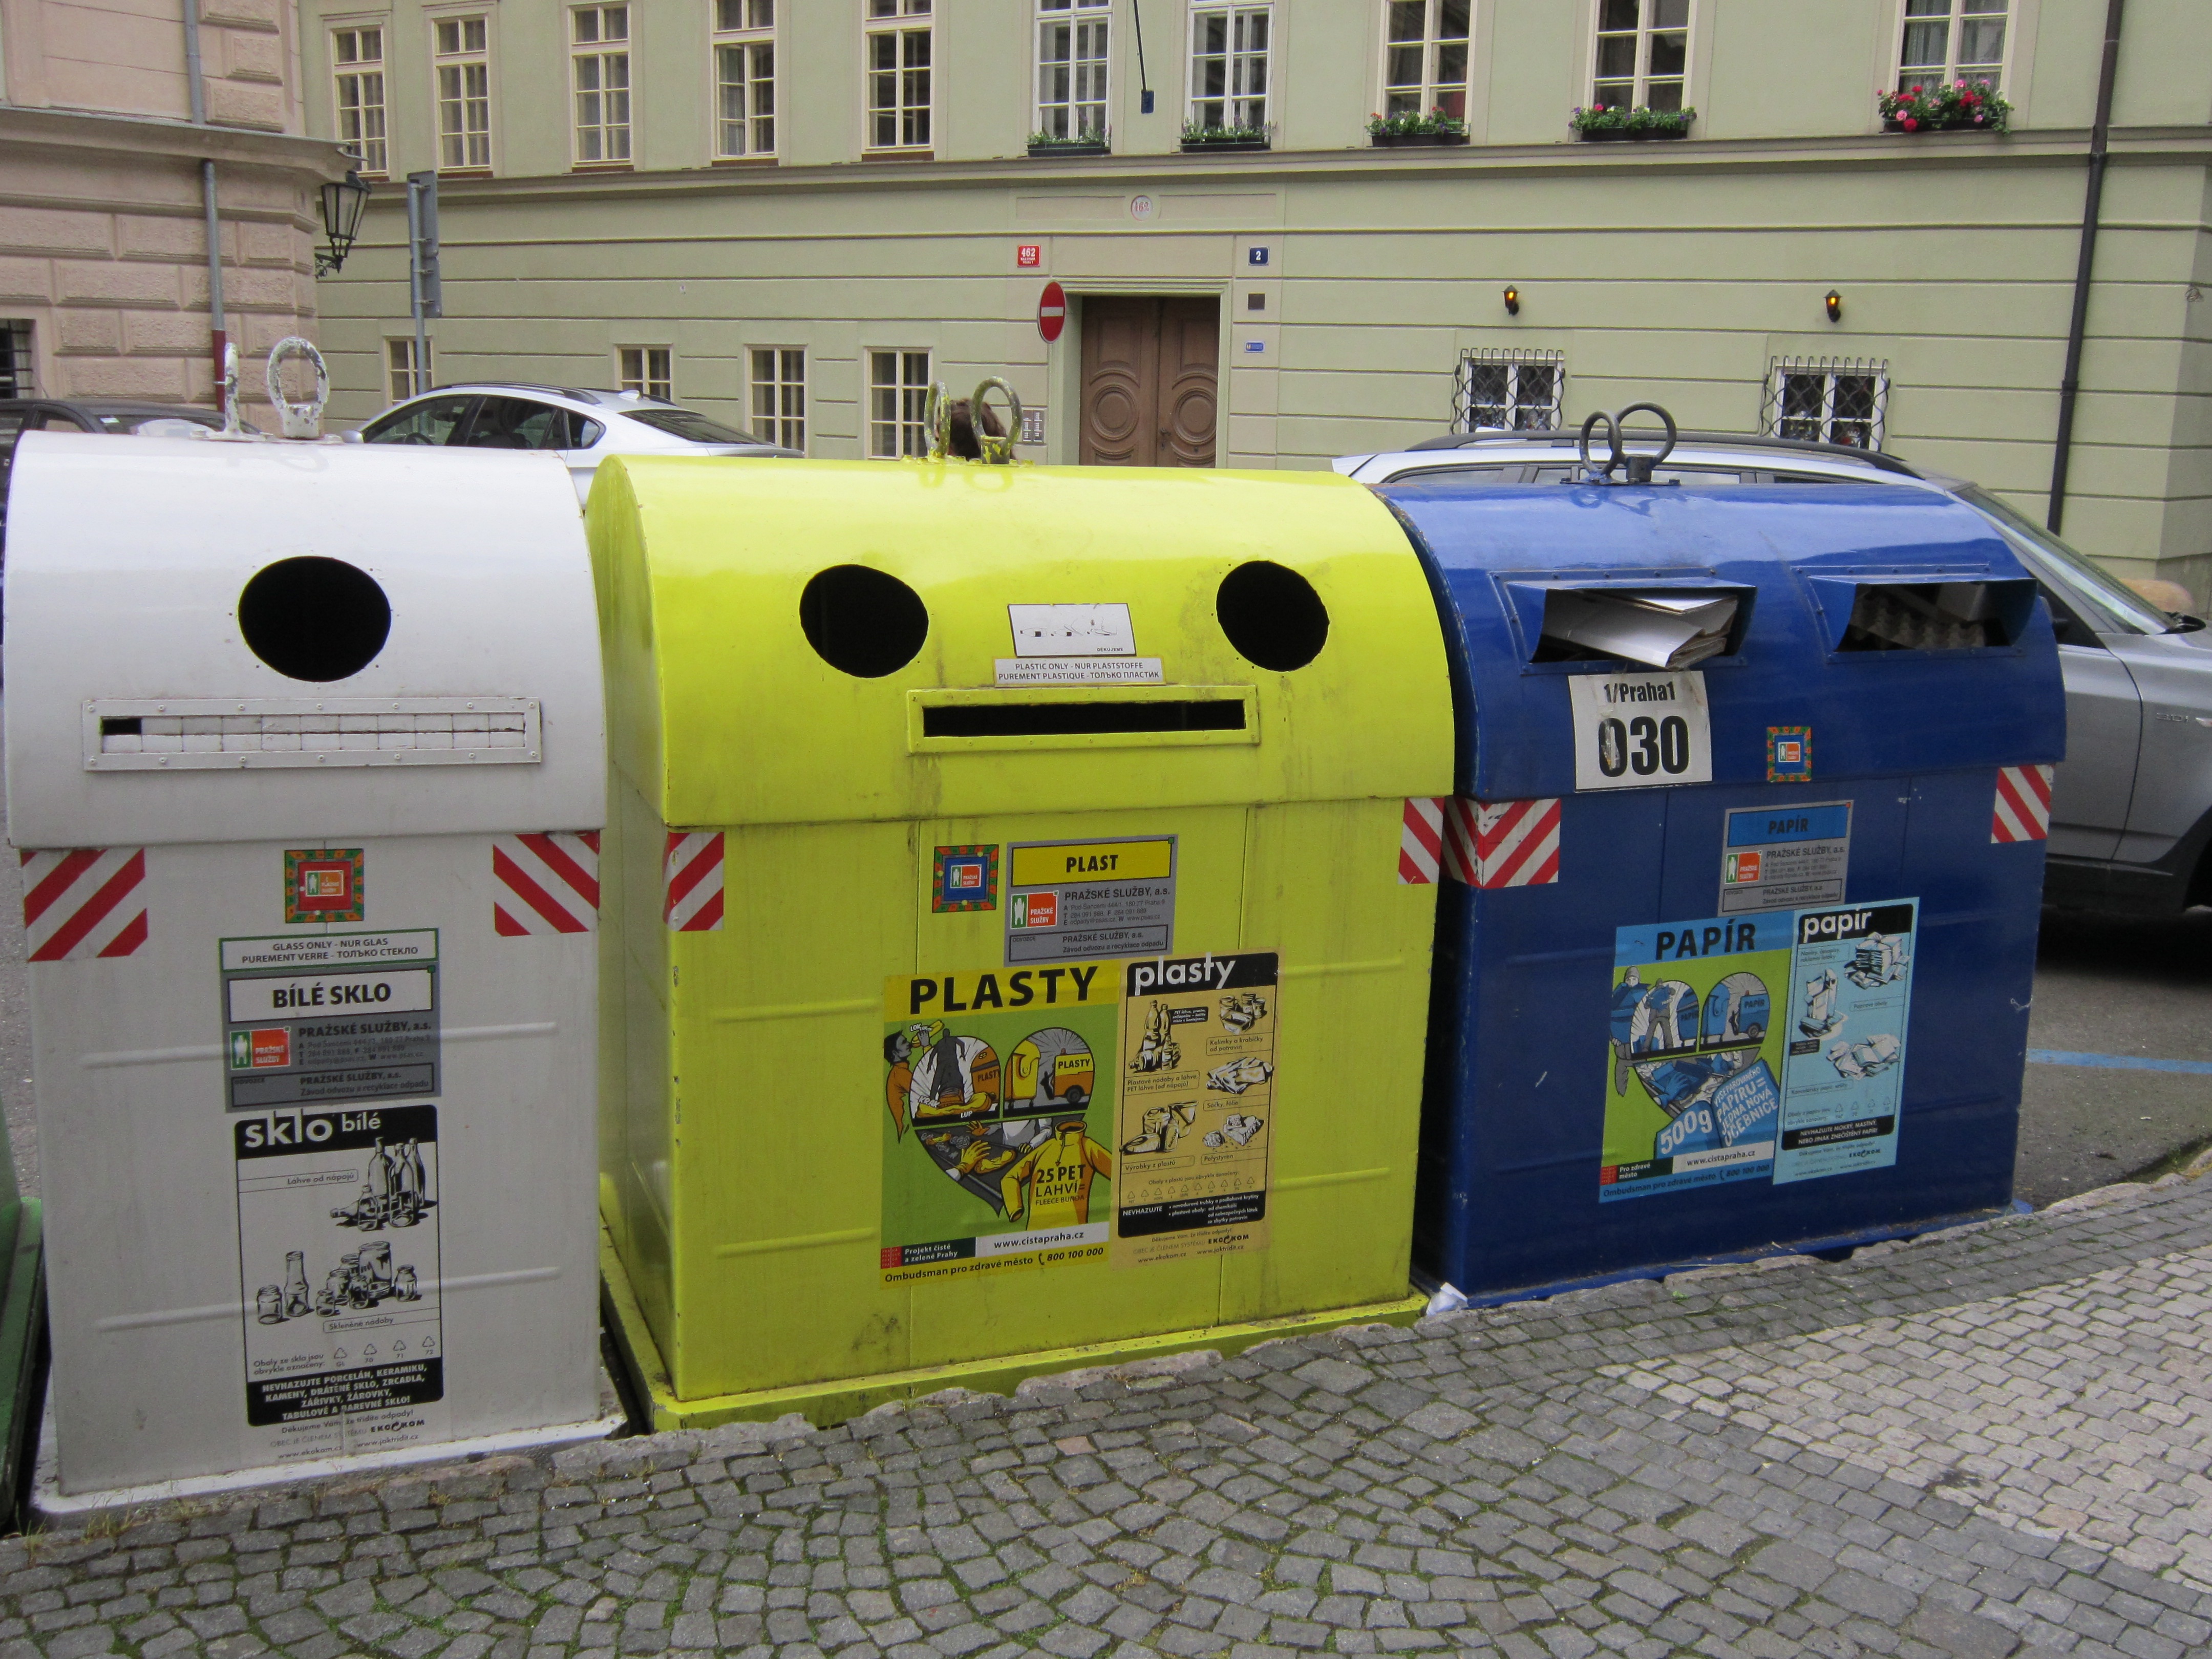
street, vehicle, machine, container, can, waste, trash, garbage, sorting